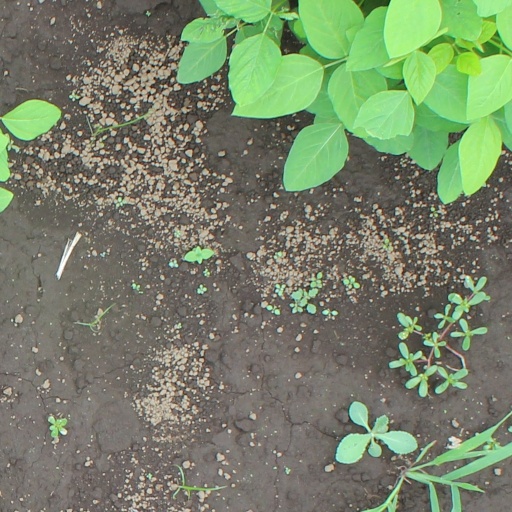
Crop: soybean